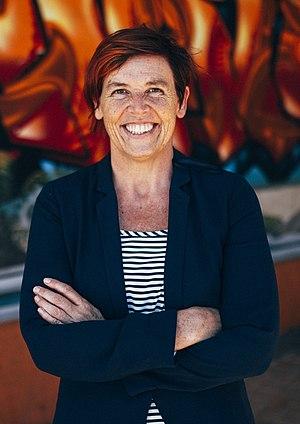
Les Parlementaires internationaux pour la Papouasie occidentale sont un groupe de parlementaires et d'anciens parlementaires de quinze pays, unis pour promouvoir et demander la reconnaissance par l'Organisation des Nations unies du droit à l'autodétermination de la population de Papouasie occidentale, territoire sous souveraineté indonésienne.